Horses in Chinese mythology

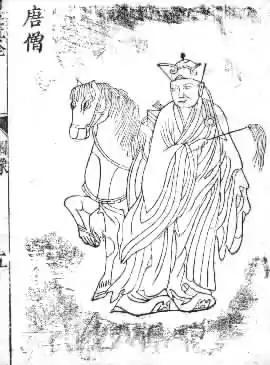
Xuanzang with dragon-horse

"Longma" means dragon-horse, or horse-dragon. Among other accounts, a longma was said to have revealed the Yellow River Map, an early example of a mathematical magic square. Indeed, the presence of a "longma" was used as a sign of connection with the manifestation of one of the legendary sage-rulers of legend, particularly one of the Three Sovereigns and Five Emperors. As described below, the monk Xuanzang, was legendarily held to have retrieved Buddhist scriptures from India with the help of a famous "bailongma", or "white dragon-horse". The "Baimasi", or "White Horse Temple" is a name in China for old and famous Buddhist temples.